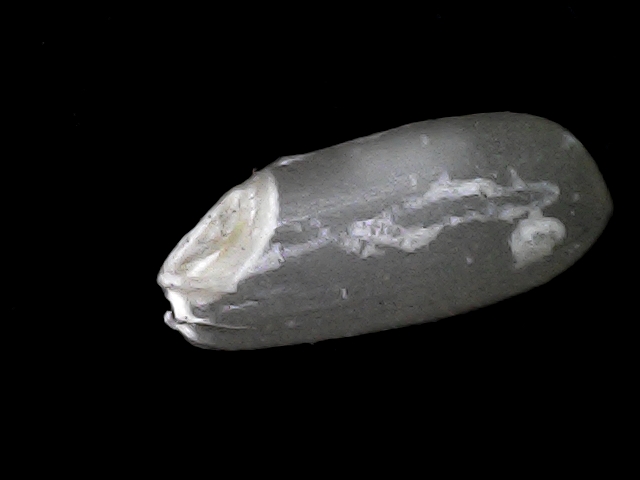
Rice variety: BD33